Neukom Elfe

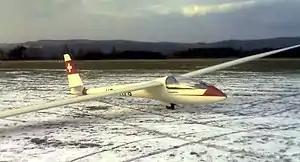
Neukom S-4 Elfe 17

The Neukom Elfe is family of Swiss single-seat high-performance sailplane designs.